Fendt

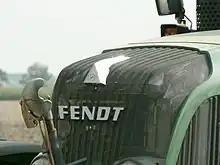

Fendt is a German agricultural machinery manufacturer founded in 1930 by Xaver Fendt in Marktoberdorf, Allgäu region, Germany. Fendt manufactures tractors, combine harvesters, balers, telescopic handlers and row crop planters. It was purchased by AGCO Corporation in 1997.